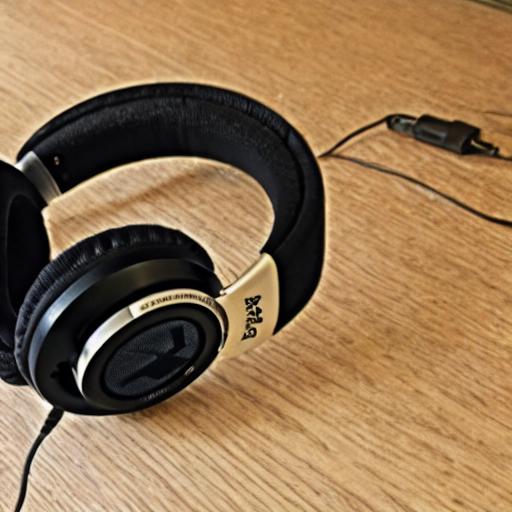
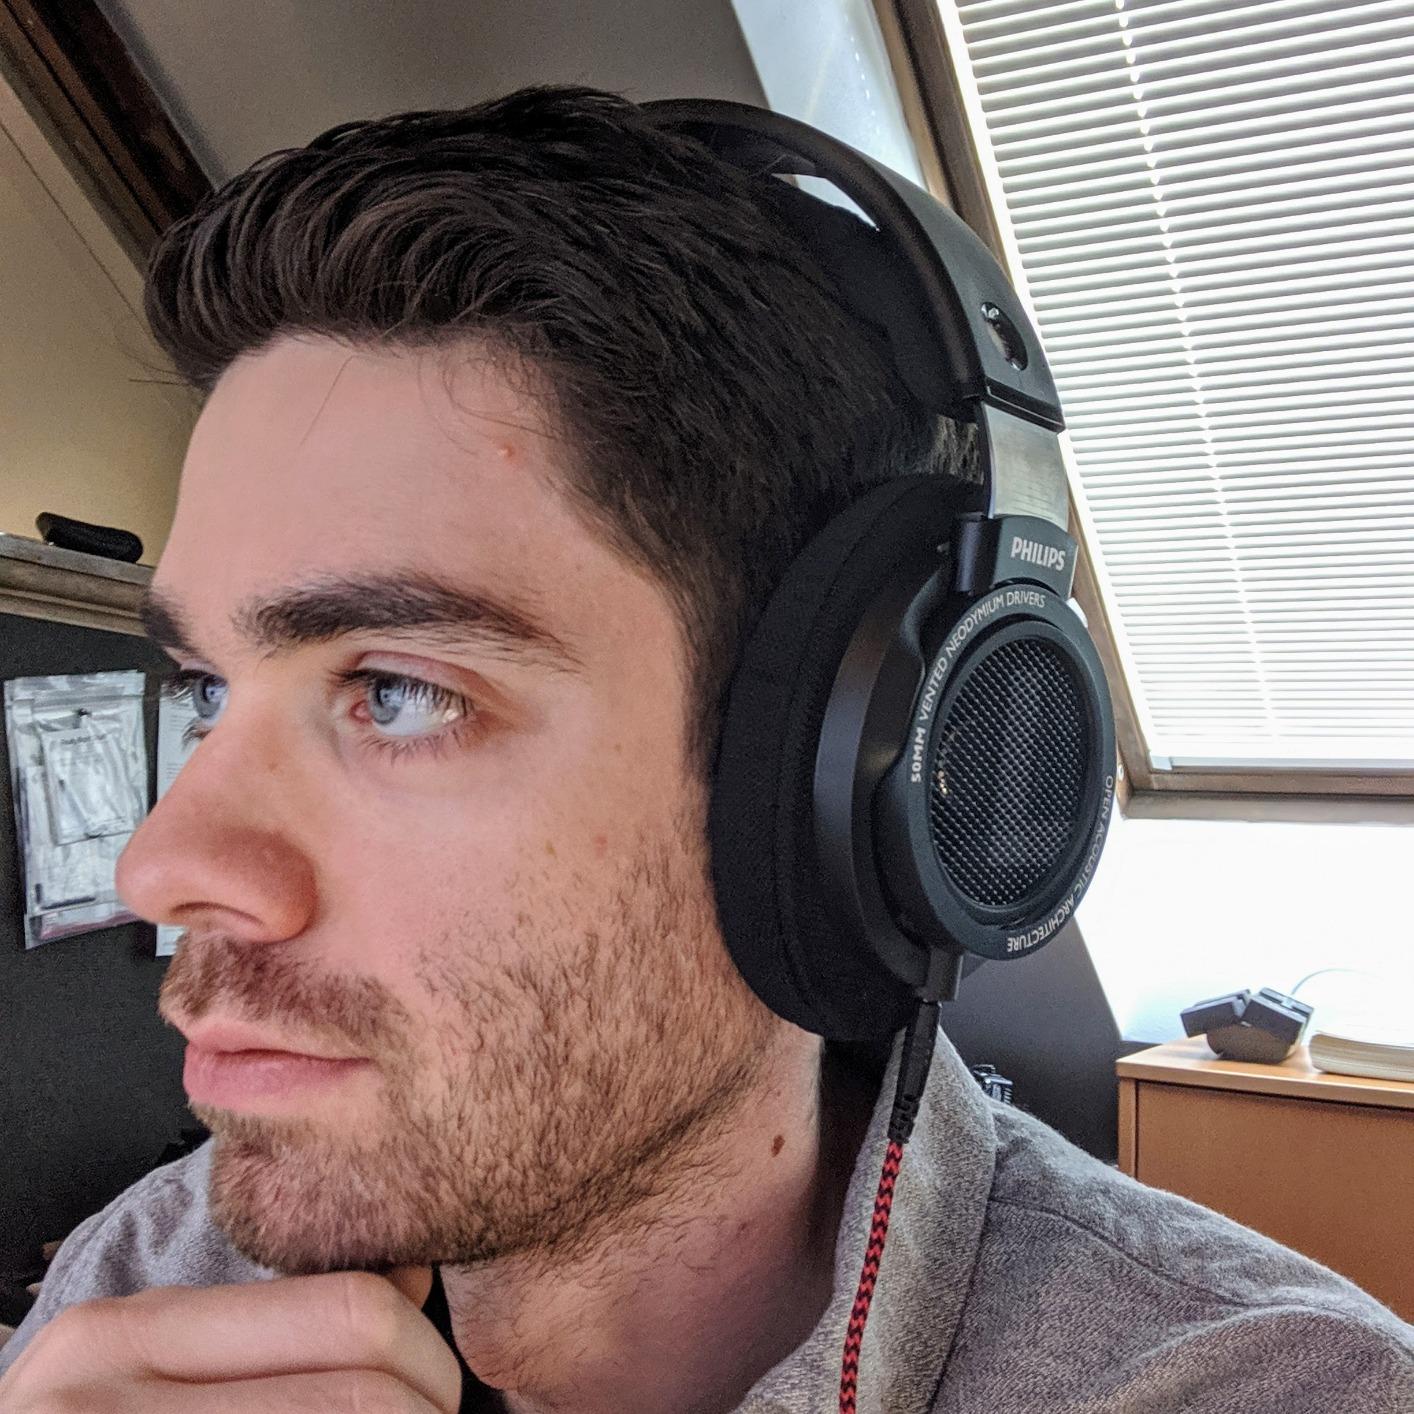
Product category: headphones
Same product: no